Arnaud Tonus

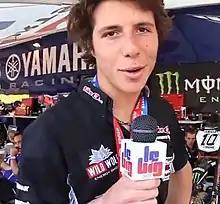
Tonus in 2012.

Arnaud Tonus (born 17 June 1991) is a Swiss professional motocross racer.